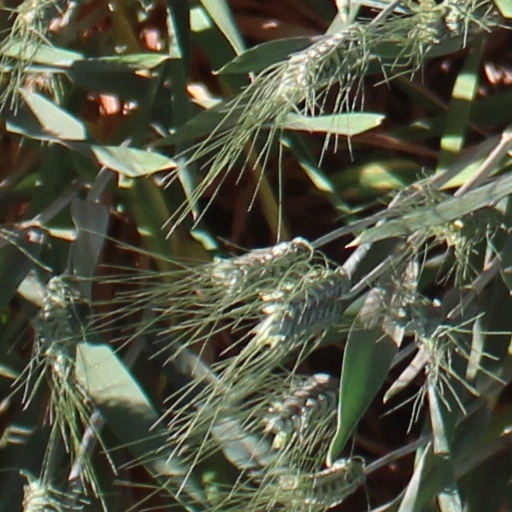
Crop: wheat